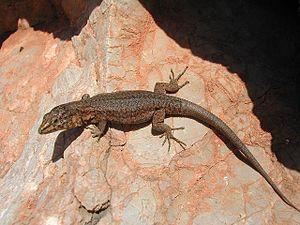
Podarcis lilfordi est une espèce de sauriens de la famille des Lacertidae.
Sa Dragonera est une île de l'archipel des îles Baléares en Espagne située à l'ouest de l'île de Majorque. Faisant partie de la municipalité de Sant Telm dans la commune d'Andratx, l'île constitue dans sa globalité le parc naturel de Sa Dragonera depuis 1995.